Charles F. Widdecke

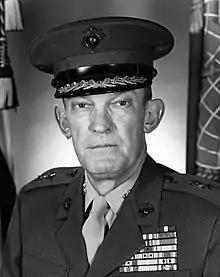
MG Charles F. Widdecke, USMC

Charles Fred Widdecke (May 11, 1919 – May 13, 1973) was a highly decorated officer of the United States Marine Corps who reached the rank of major general. Widdecke received the Navy Cross, the United States military's second-highest decoration awarded for valor in combat, for his actions during the Recapture of Guam in July 1944. He later commanded the 1st Marine Division at the end of Vietnam War.